Lyttelton railway station

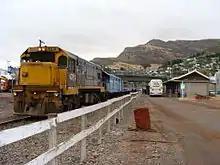
Passengers transferring from a cruise-ship day-trip special train to coaches at Lyttelton railway station having just returned from Arthur's Pass.

Beginning with the 1997–1998 summer season, Tranz Scenic provided day trips for passengers from cruise ships docked at Lyttelton out to Arthur's Pass. Initially, passengers were collected by coach from Lyttelton and transferred to Christchurch from whence they departed on the TranzAlpine service. Since 2000, Tranz Scenic have run special trains which collect passengers from Lyttelton railway station and take them direct to Arthur's Pass, using spare carriages from the TranzAlpine/TranzCoastal fleet. This operation has required the use of some office space in the station building, as well as using the station precinct to transfer passengers between trains and buses. Some tour groups travel by train to Arthur's Pass and return to Lyttelton, while other groups only make half the journey by train and complete the trip by coach. Because the track adjacent to the station platform has been removed, passengers board or alight from trains outside the station building on the track nearest the platform. Buses transfer passengers between the trains and the wharf for security reasons. Though the number of special trains varies from season to season, business has been generally improving, with 43 services running in the summer of 2008–2009.